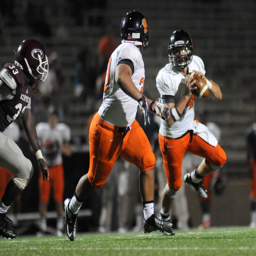
person , right , looks to make a pass to actor in front of person during last week 's game .